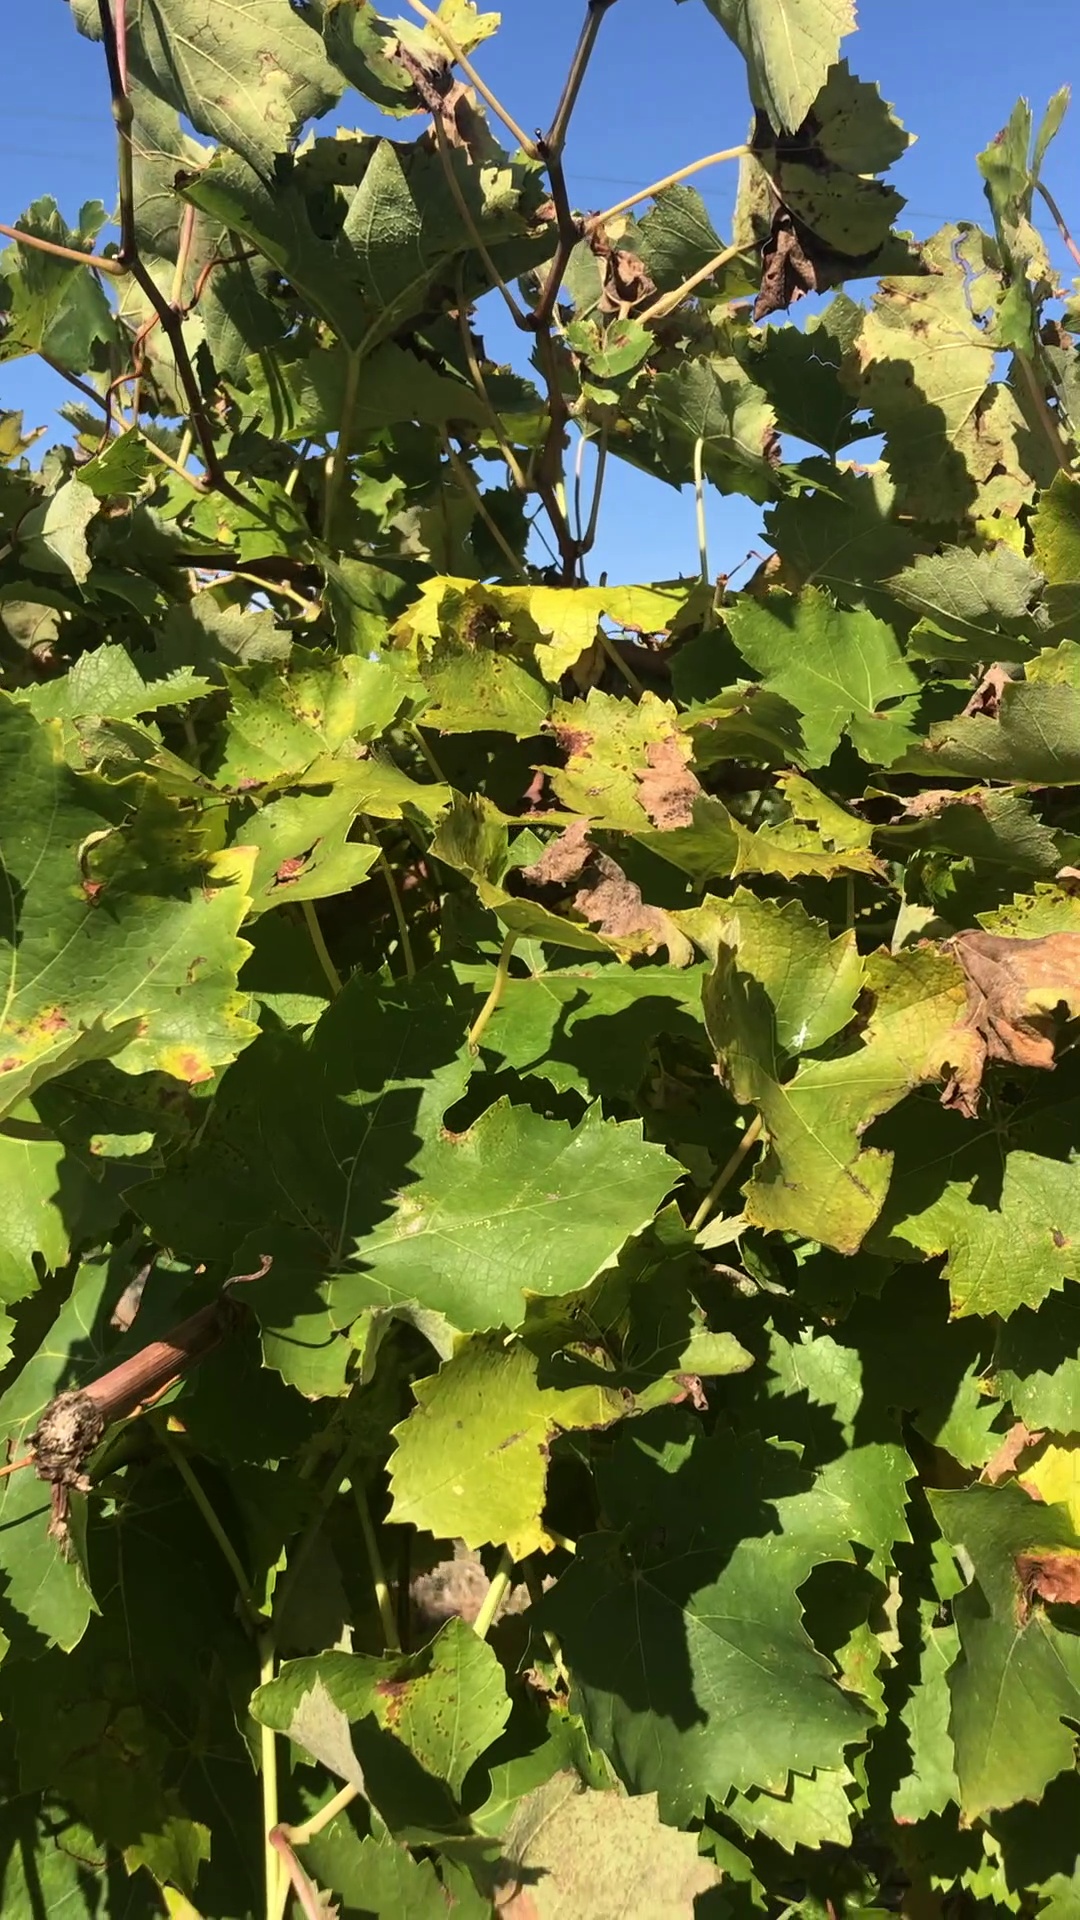
Label: healthy